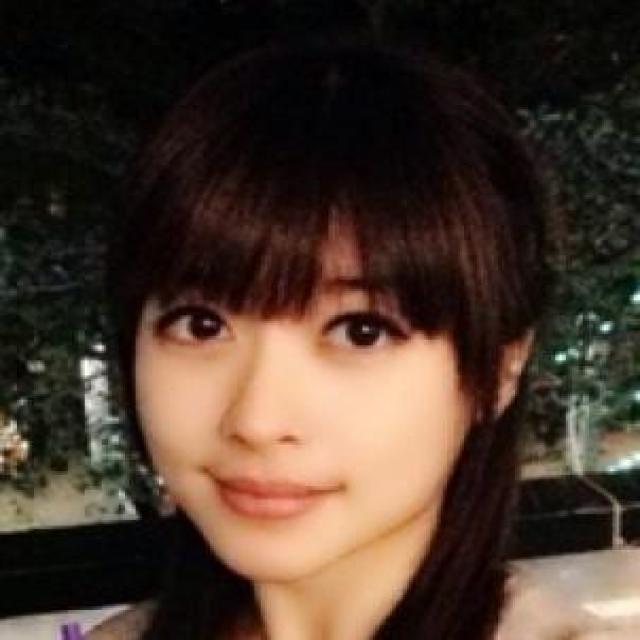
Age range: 21-44